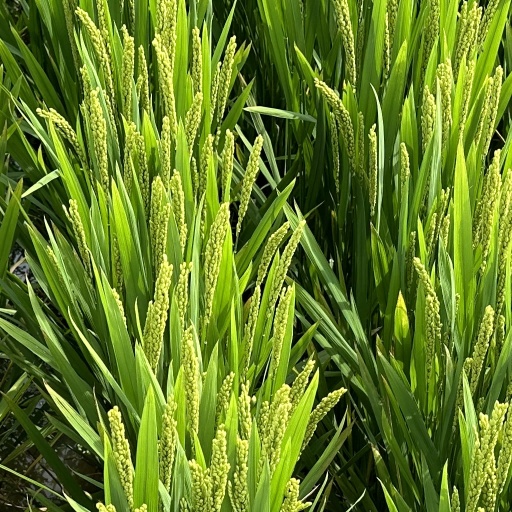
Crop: rice